Entity linking

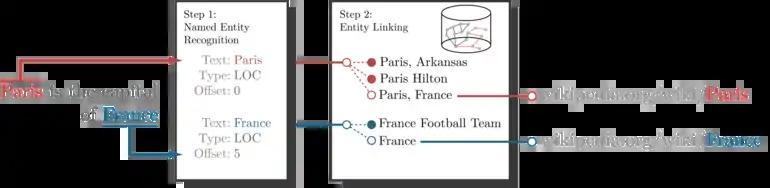

The seminal work by Cucerzan in 2007 published one of the first entity linking systems. Specifically, it tackled the task of wikification, that is, linking textual mentions to Wikipedia pages. This system categorizes pages into entity, disambiguation, or list pages. The set of entities present in each entity page is used to build the entity's context. The final step is a collective disambiguation by comparing binary vectors of hand-crafted features each entity's context. Cucerzan's system is still used as baseline for recent work.